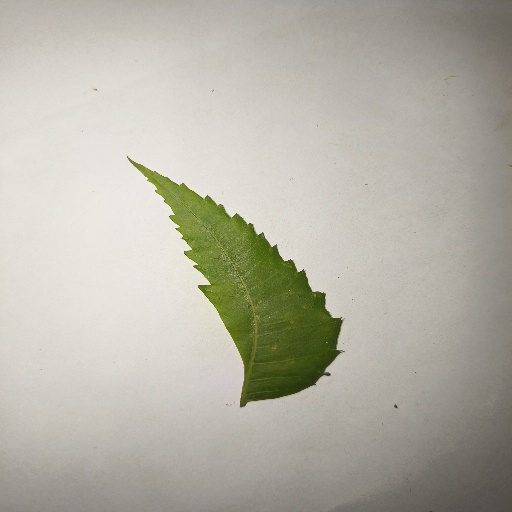
Species: Neem
Leaf condition: Healthy Leaf